Phoebe Waller-Bridge

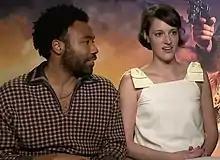
Waller-Bridge and Donald Glover in 2018

In February 2021, she was set to create and star in a television adaptation of the 2005 film "Mr. and Mrs. Smith" with her "Solo: A Star Wars Story" co-star Donald Glover, but by September 2021, it was reported that Waller-Bridge had exited the series over creative differences. She appears in "Indiana Jones and the Dial of Destiny", as Helena Shaw, which was released in June 2023. In January 2023, Waller-Bridge renewed her deal with Amazon Studios for a further three years, and would be adapting the Claudia Lux horror/thriller novel "Sign Here" as an Amazon series. It was also reported that Waller-Bridge was developing a "Tomb Raider" TV series for Amazon Prime, which was formally picked up for series order in May 2024.